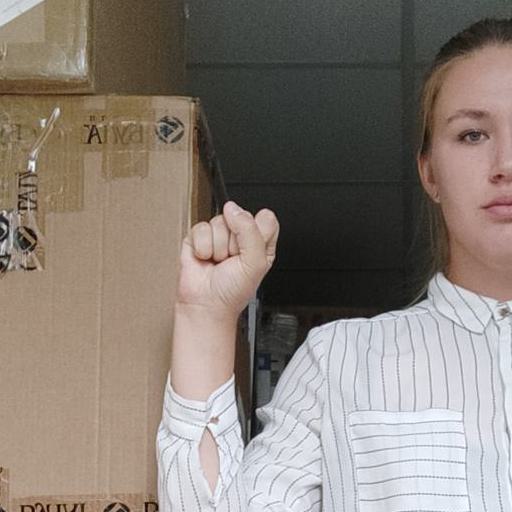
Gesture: fist